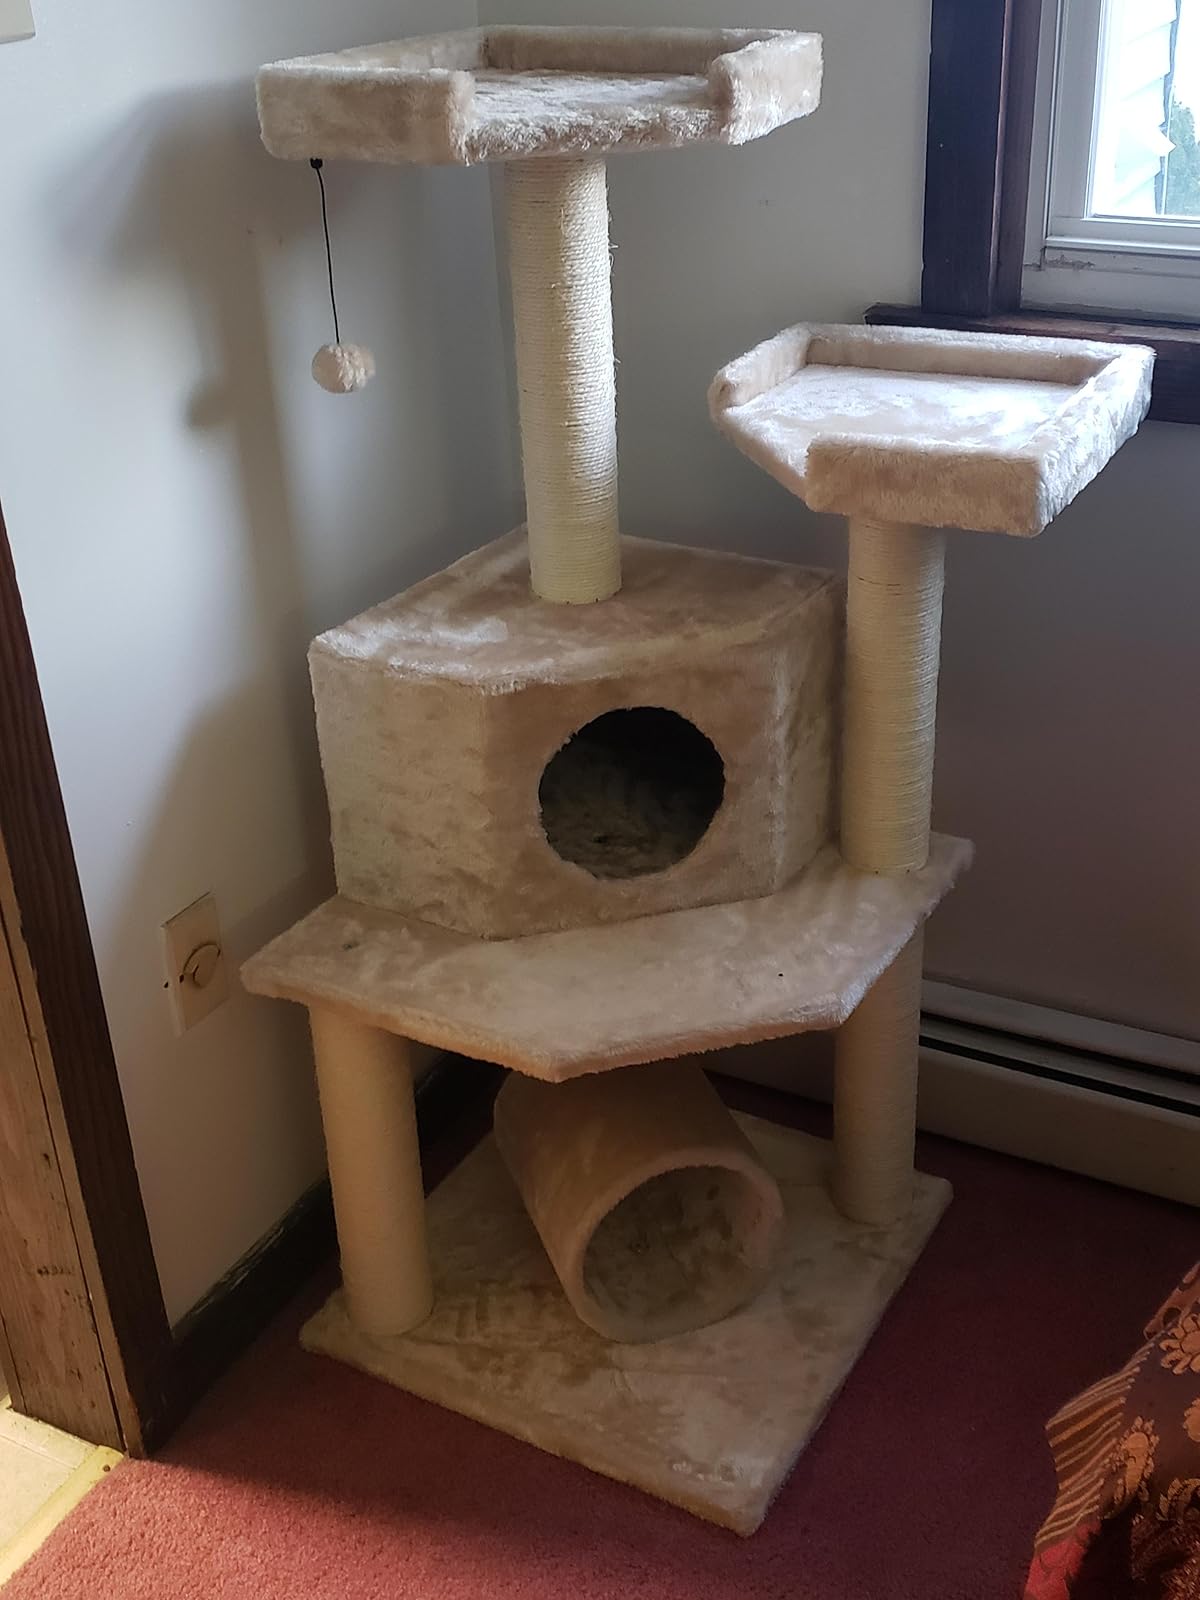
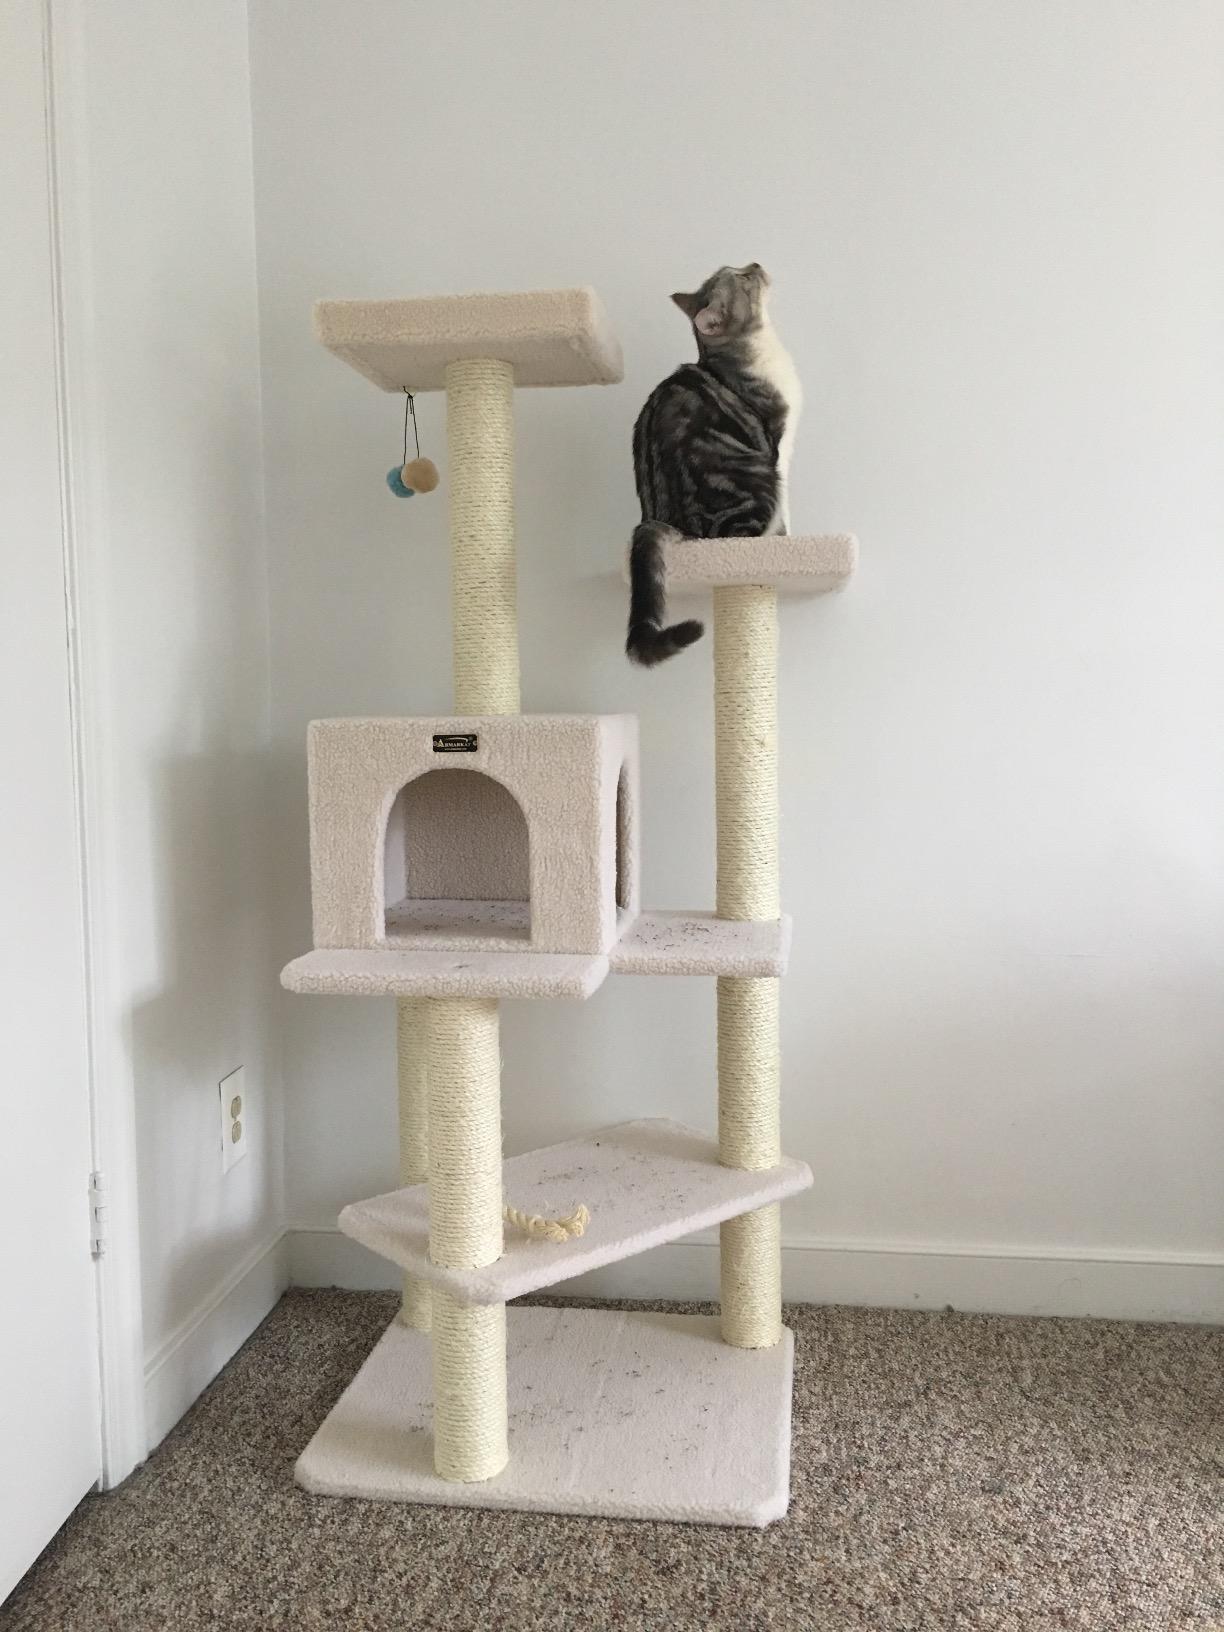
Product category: items_cat tree
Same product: no